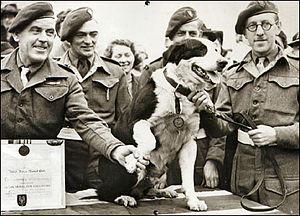
Enid Blyton [ˈiːnɪd ˈblaɪtən] est une romancière britannique née le 11 août 1897 à East Dulwich et morte le 28 novembre 1968 à Hampstead.
La médaille Dickin est une médaille militaire instituée en 1943 au Royaume-Uni par Maria Dickin, décernée à des animaux pour honorer leurs actions en temps de guerre.